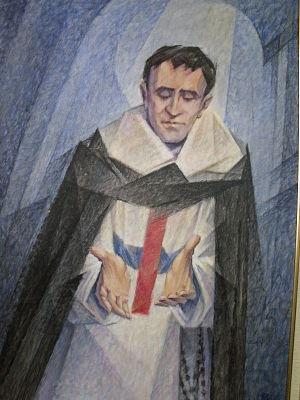
Félix Monasterio y Ateca, né le 2 mai 1902 à Errigoiti et mort le 17 janvier 1951 à Algorta, connu sous le nom de Félix de la Vierge, est un prêtre trinitaire espagnol. Il est vénéré par l'Église catholique sous le titre de vénérable.
Cette liste de saints concerne les saints, bienheureux, et vénérables reconnus comme tels par l'Église catholique, ayant vécu au XXᵉ siècle. Sur cette période, l'Église a donné comme modèles évangéliques 152 saints et 2 038 bienheureux.